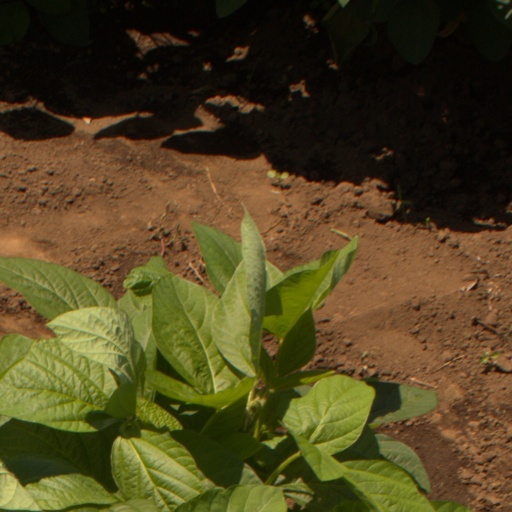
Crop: soybean